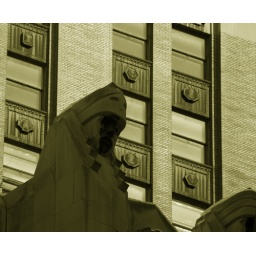
Faces on a building near Wall street